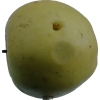
Label: Apple 13